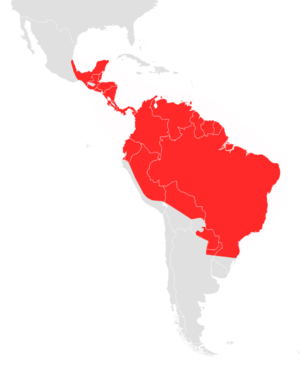
Cette liste commentée recense la mammalofaune en Guyane. Elle répertorie les espèces de mammifères guyanais actuels et celles qui ont été récemment classifiées comme éteintes. Cette liste comporte 250 espèces réparties en douze ordres et 43 familles, dont quatre sont « en danger », sept sont « vulnérables », cinq sont « quasi menacées » et 27 ont des « données insuffisantes » pour être classées.